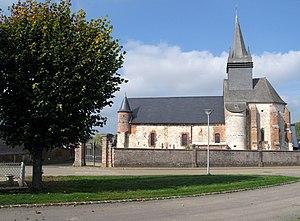
Le nombre, la spécificité et l'intérêt des églises fortifiées de Thiérache dans l'Aisne, principalement, mais aussi dans les Ardennes sont tels que, si plusieurs ouvrages leur ont été consacrés, les Offices de tourisme de ces deux départements ne proposent pas moins, en 2006 par exemple, de 4 à 6 circuits touristiques :
L'église Saint-Nicolas est une église située à Morgny-en-Thiérache, en France.
Morgny-en-Thiérache est une commune française située dans le département de l'Aisne, en région Hauts-de-France.